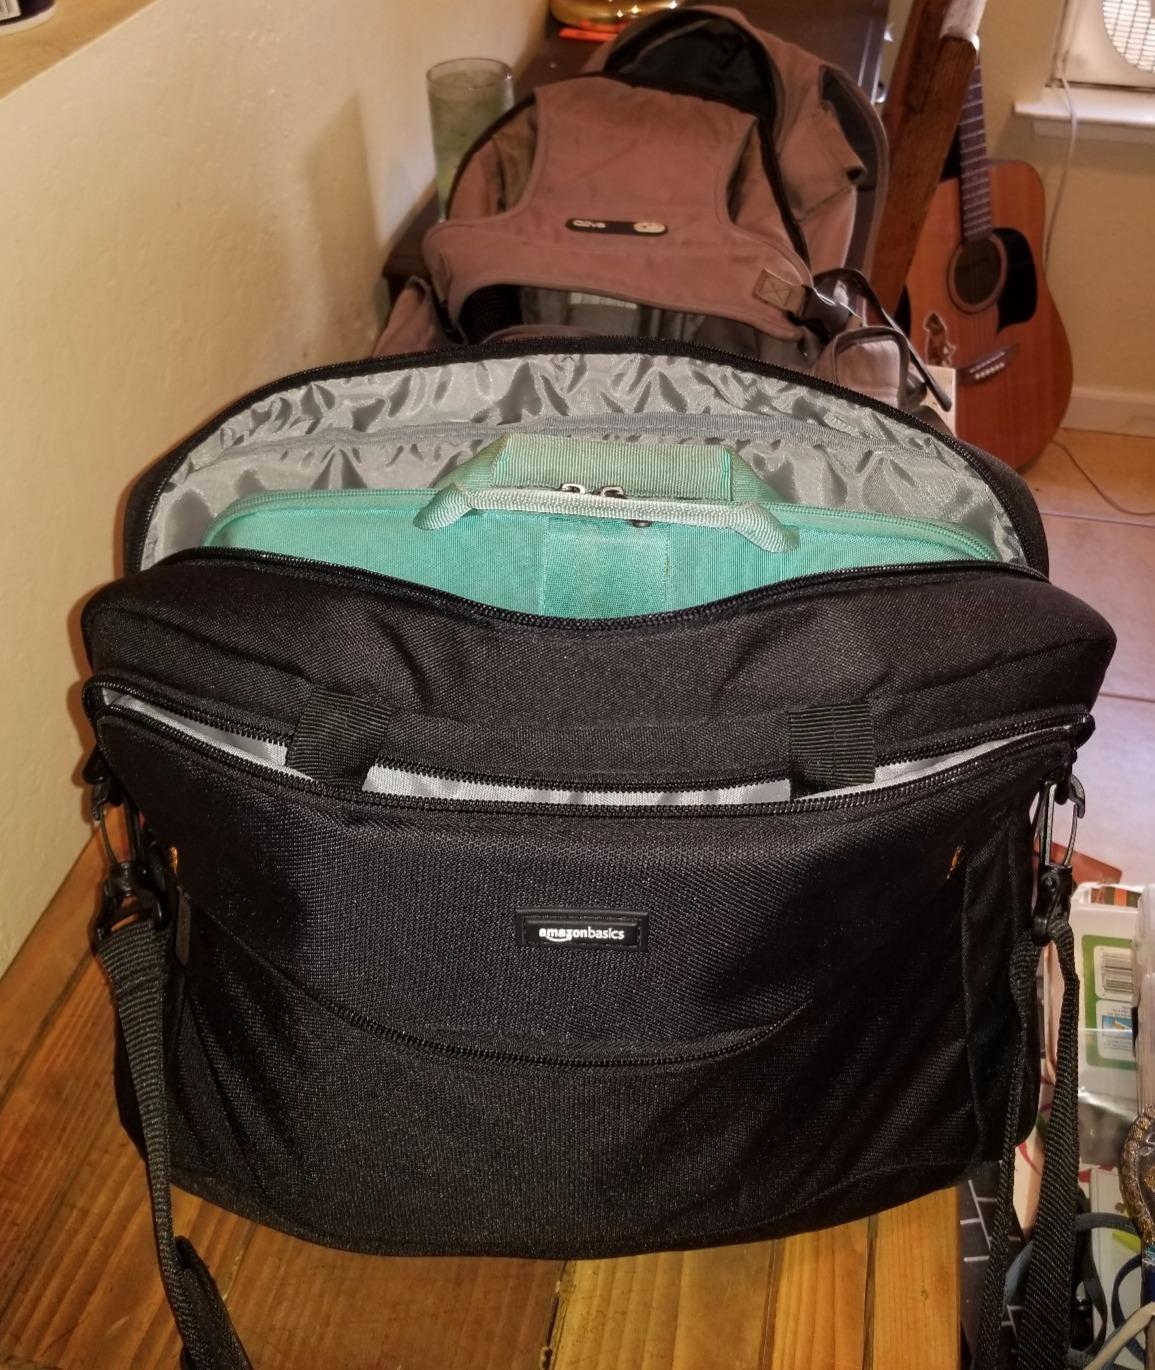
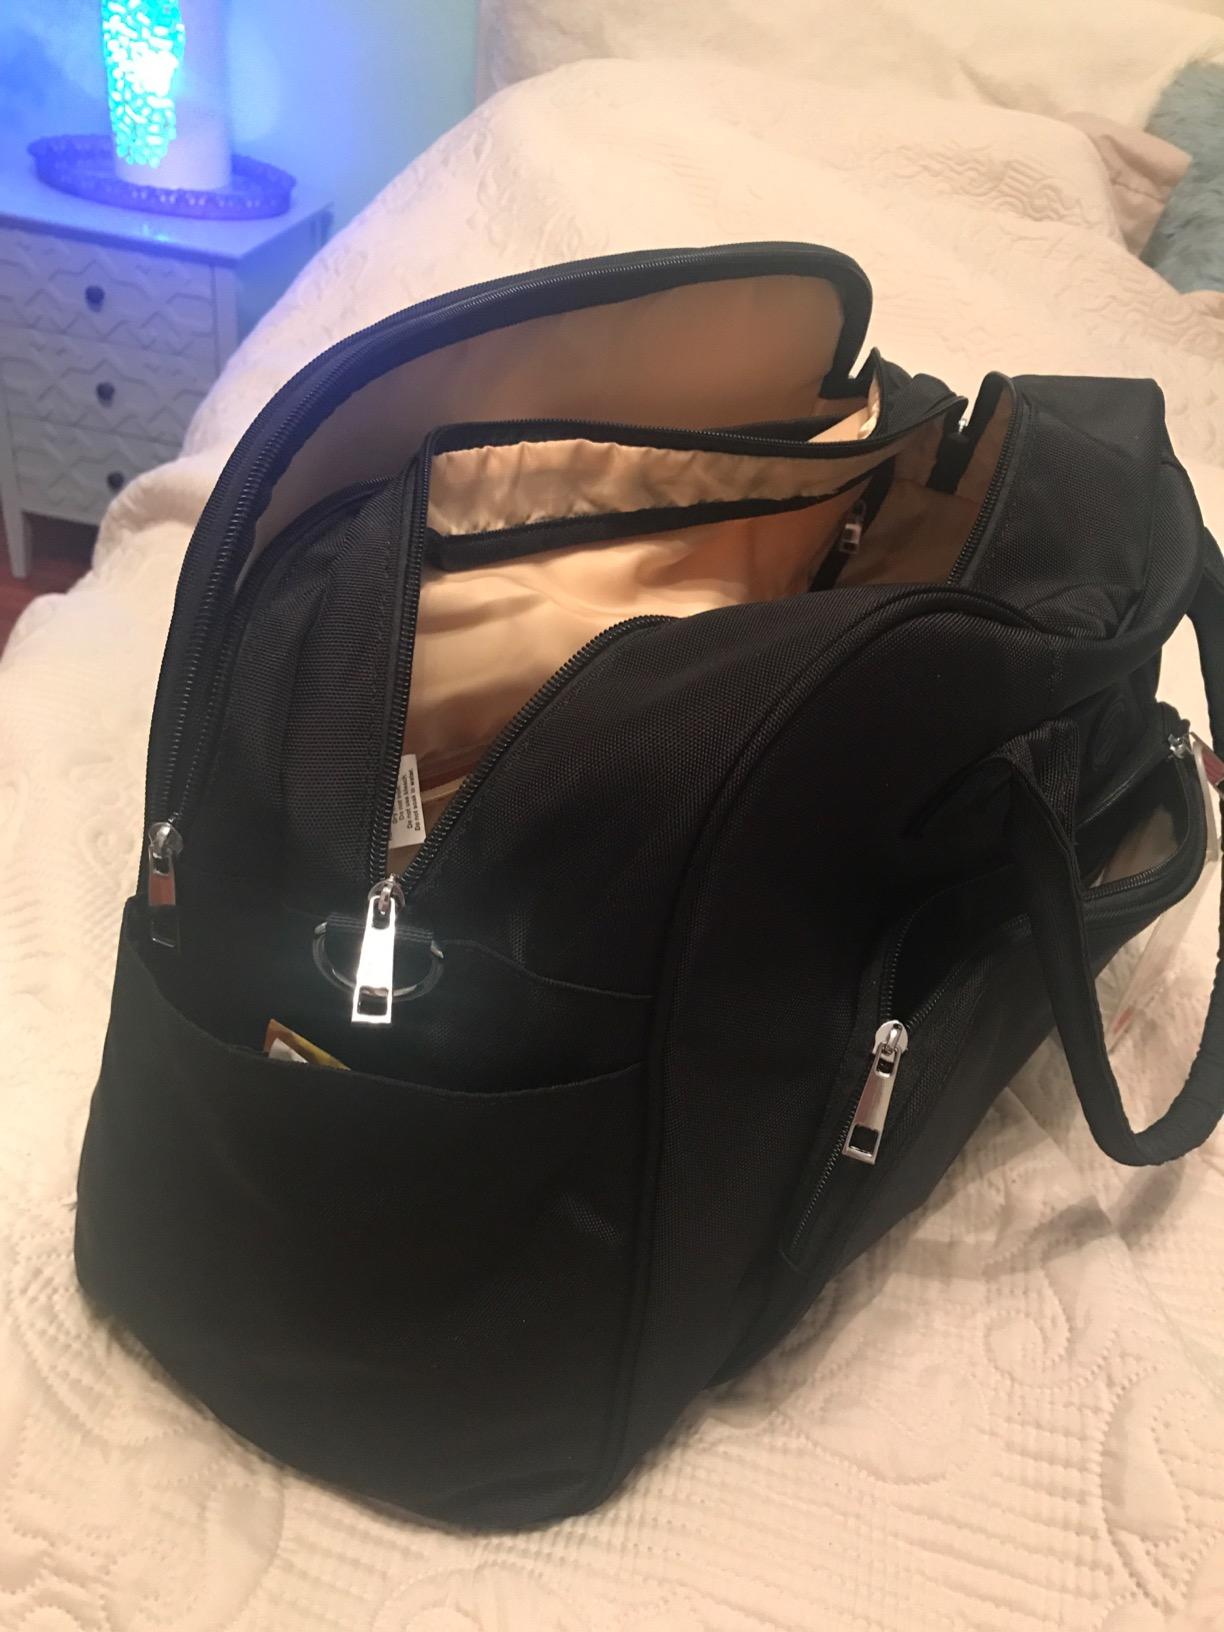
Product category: bag
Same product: no